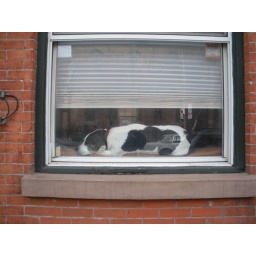
the dog in the window